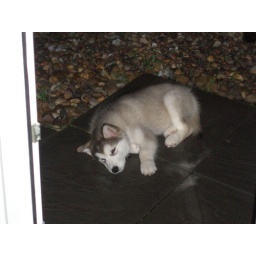
Is suppose this is what you get when you get a dog bred for Alaska, sleeping outside in the rain!